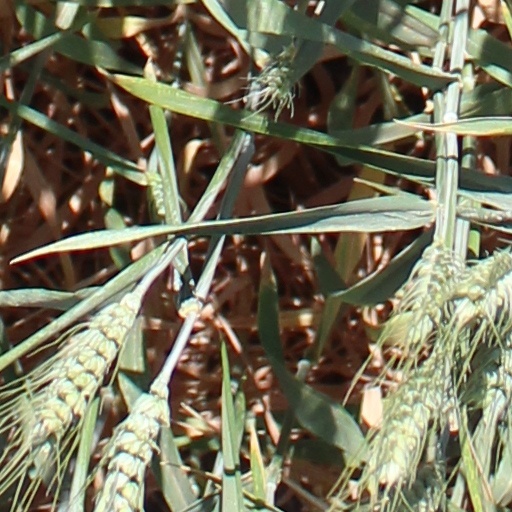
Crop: wheat